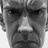
Emotion: sad